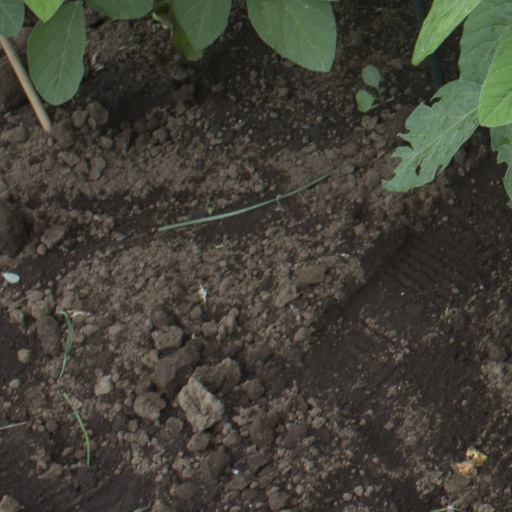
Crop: soybean